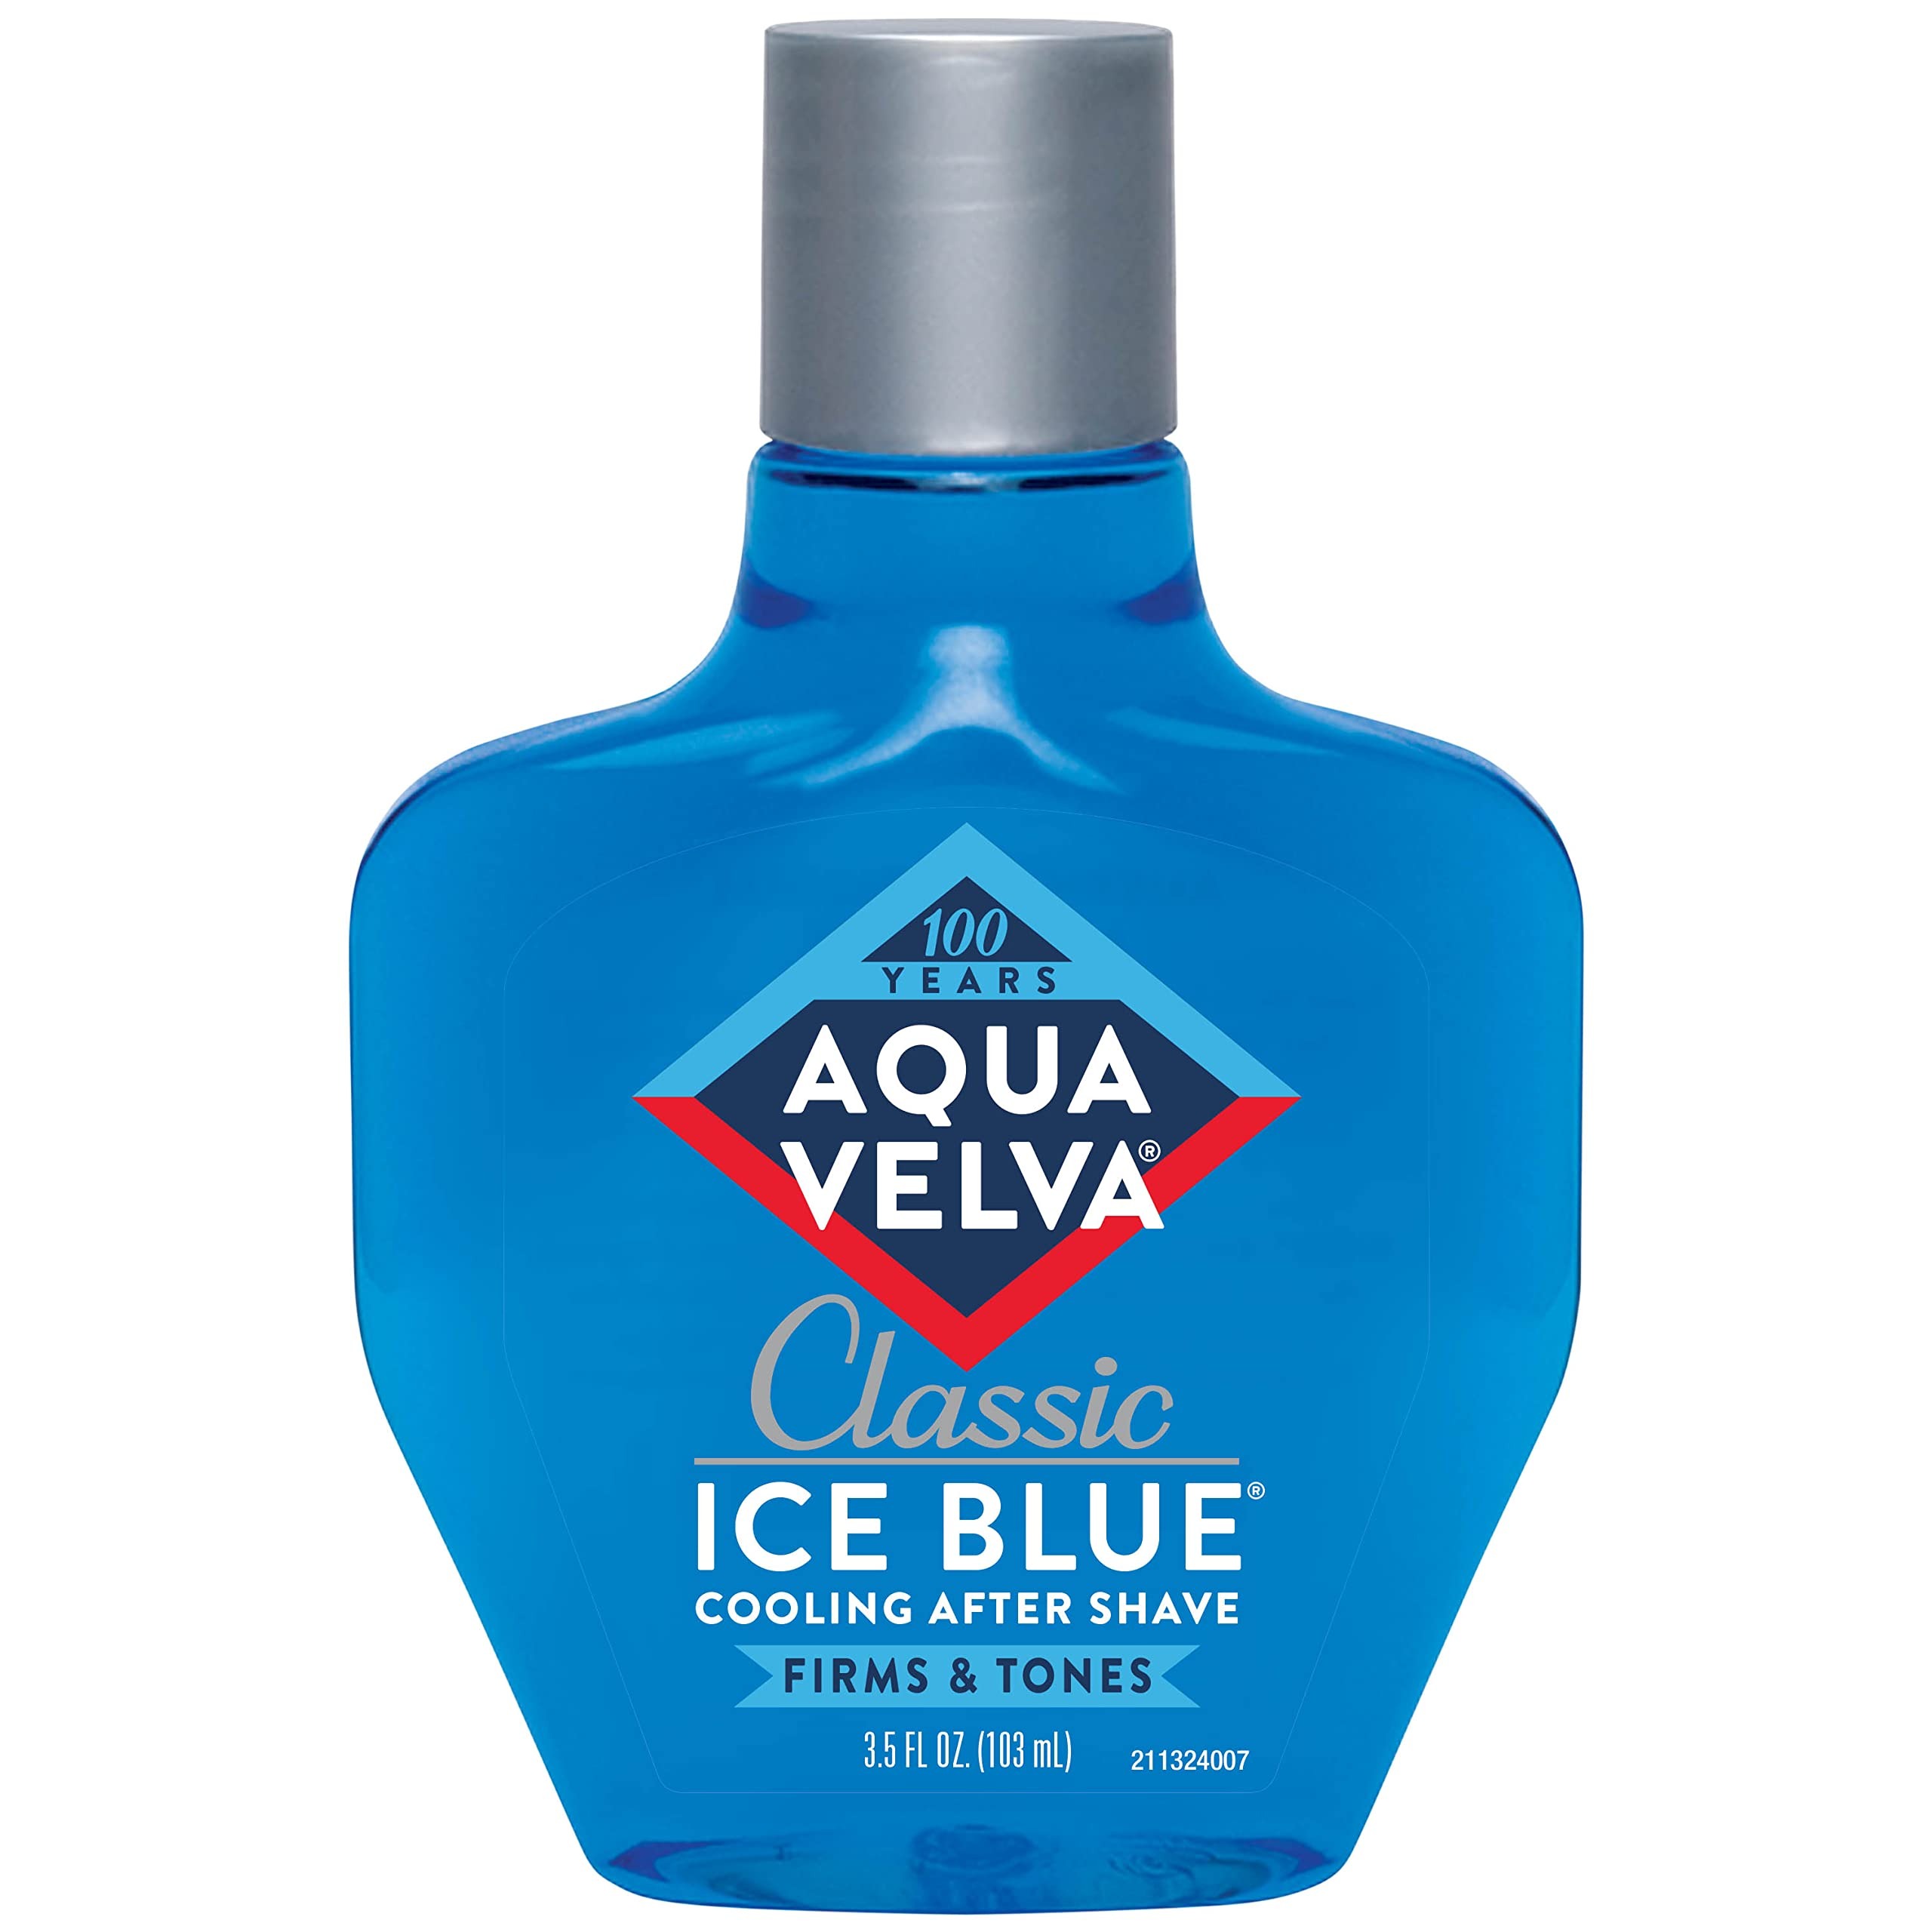
Item Name: Aqua Velva Ice Blue 3.5 oz
Bullet Point: Cooling After Shave, Classic, Firms & Tones
Product Description: Aqua Velva Ice Blue Cooling After Shave 3.5 oz BAG
Value: 3.5
Unit: Ounce

Price: 6.235